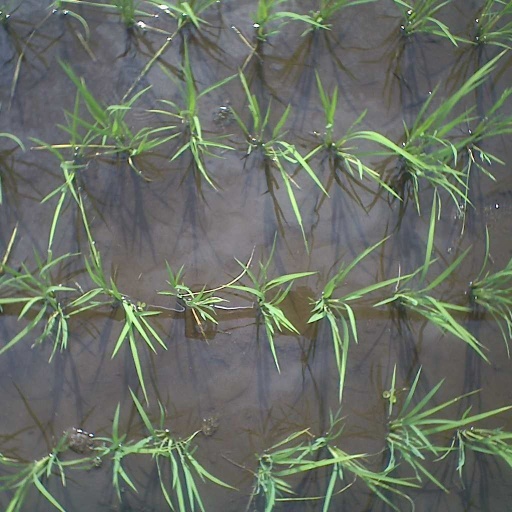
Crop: rice